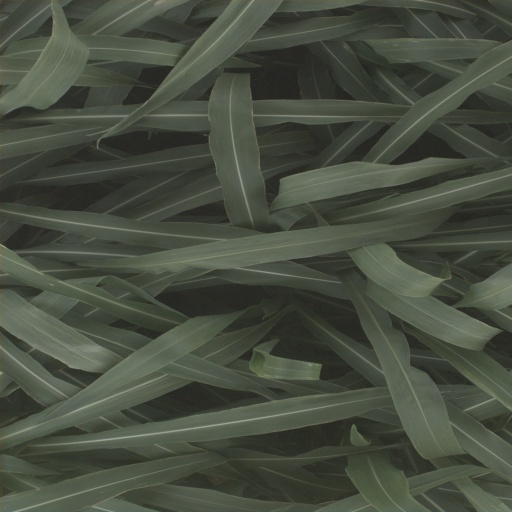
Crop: sorghum